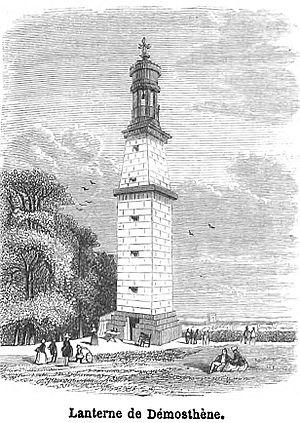
Lanterne de Démosthène dans le parc de Saint Cloud vers 1868
Le domaine national de Saint-Cloud, plus communément appelé parc de Saint-Cloud, est un parc situé sur les territoires des communes de Saint-Cloud, Marnes-la-Coquette et Sèvres dans le département des Hauts-de-Seine, près de Paris.